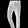
Label: Trouser